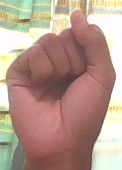
ASL sign: S